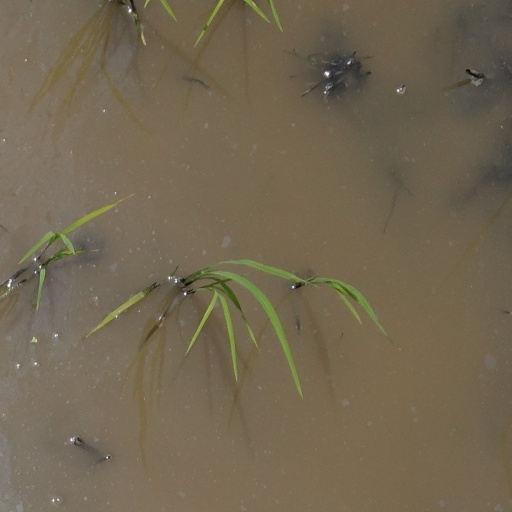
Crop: rice